Describe the emotion expressed in this image:  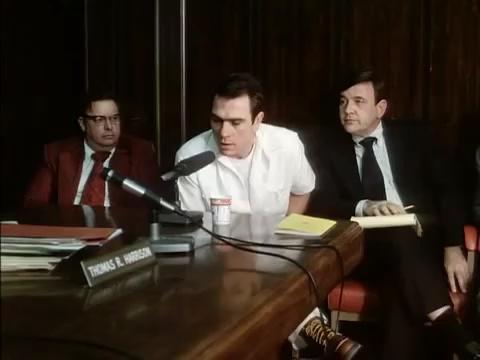
This person displays Pain, valence and arousal with low intensity.